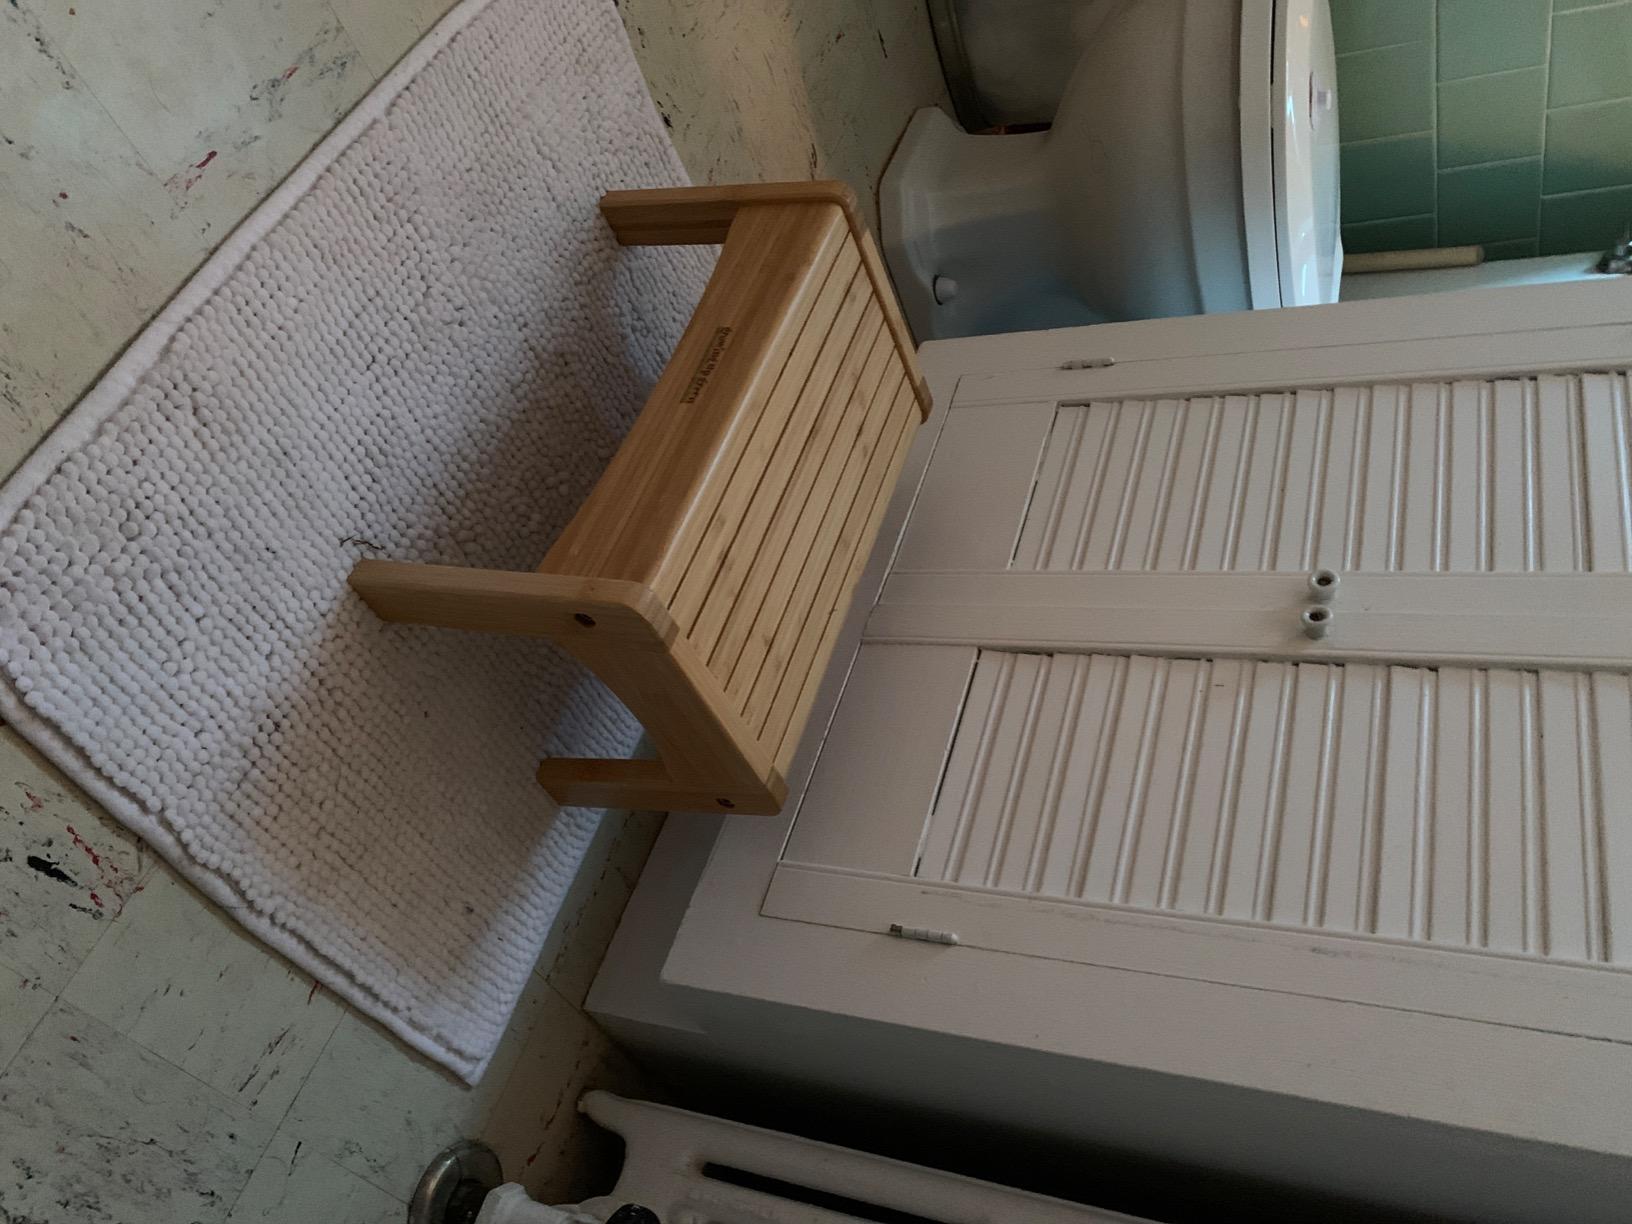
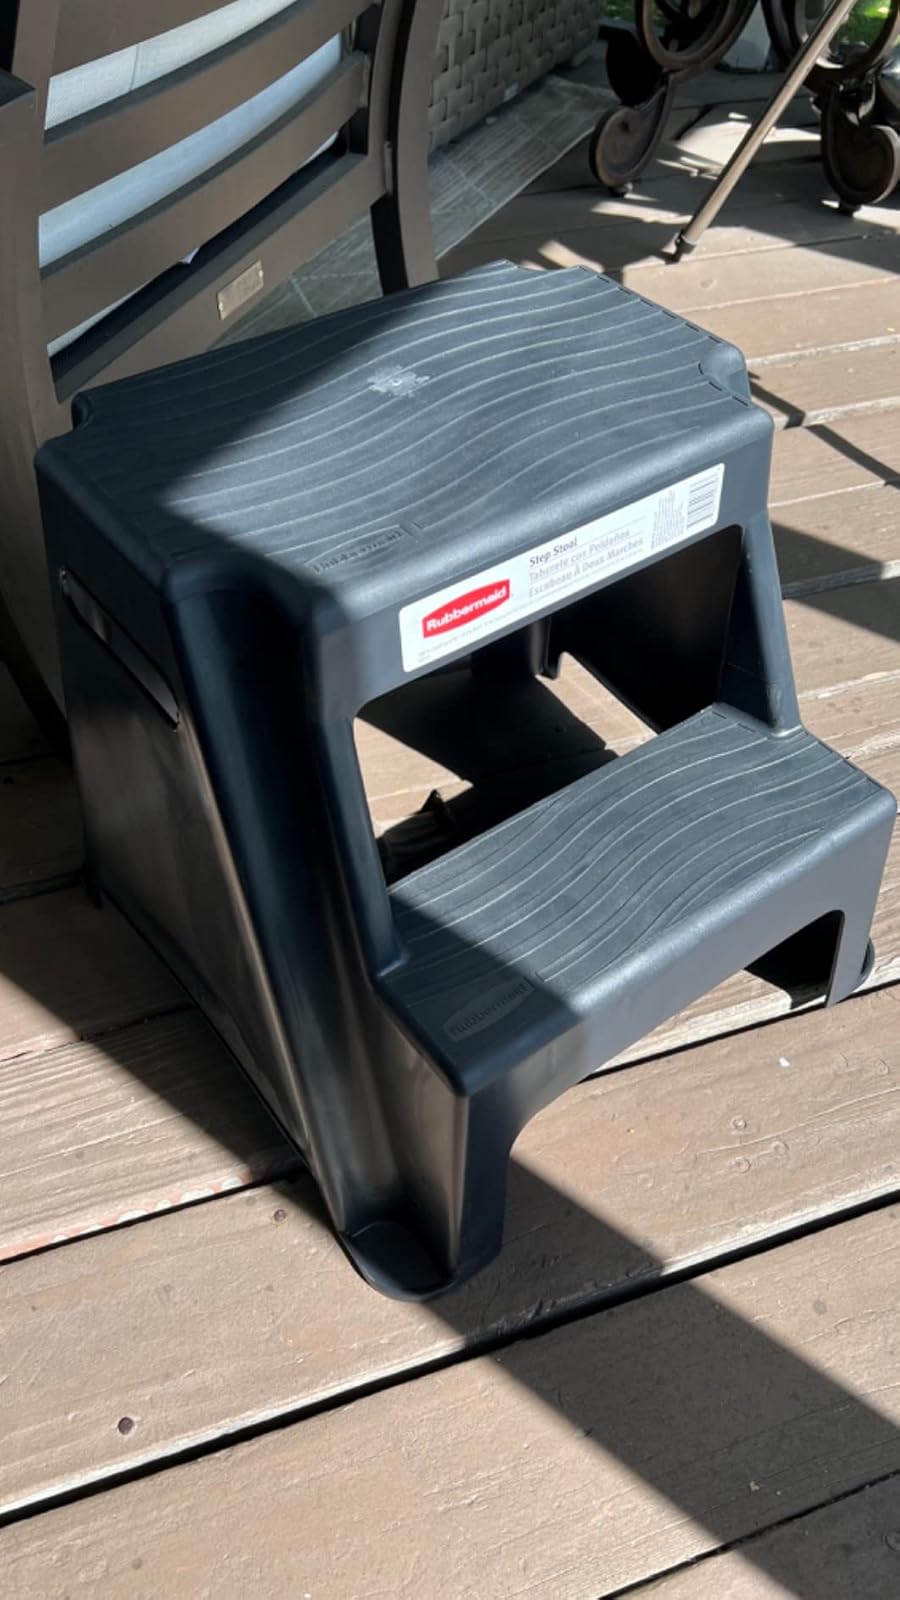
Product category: stool
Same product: no